Neuromyelitis optica spectrum disorder

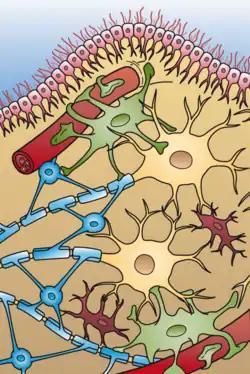
Illustration of the four different types of glial cells found in the central nervous system: ependymal cells, astrocytes, microglial cells, and oligodendrocytes

NMOSD is usually caused by autoantibodies targeting aquaporin 4 (AQP4), a channel protein in the cell membrane that allows water to pass through the membrane. AQP4 monomers form tetramers, and the tetramers aggregate. AQP4 is found in astrocytes, which are the basis for the glymphatic system. Thus, NMOSD involving AQP4-IgG can be considered an astrocytopathy or autoimmune astrocytic channelopathy, since the astrocytes are semi-selectively destroyed.